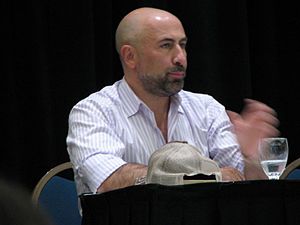
Carlo Rota
Carlo Rota
Carlo Rota er en britisk skuespiller, som bor i Canada. Han har medvirket i flere tv-serier som 24 Timer, Queer as Folk og Nikita. I 24 Timer spiller han Morris O'Brian, Chloe O'Brians eksmand. I tv-serien Nikita havde han en tilbagevendende rolle som den sleske Mick Schtoppel.